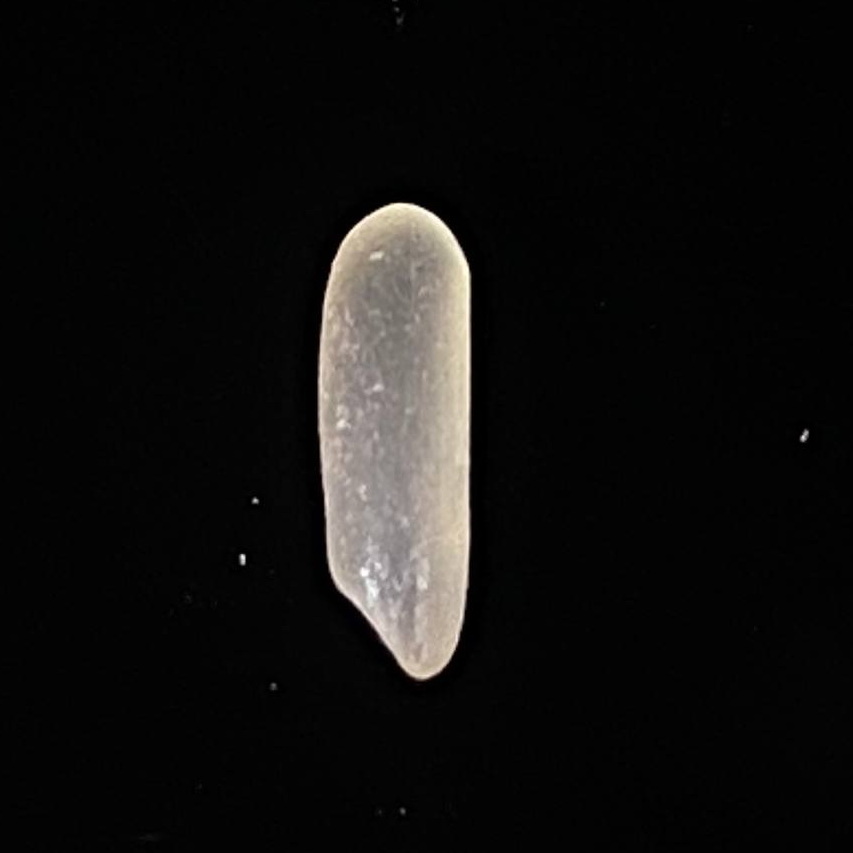
Rice variety: Jirashail